Manado

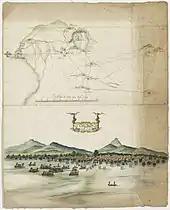
Map of Manado in 1679

Spain renounced its possessions in Minahasa by means of a treaty with the Portuguese in return for a payment of 350,000 ducats. Minahasan natives made an alliance treaty with the Dutch, and expelled the last of the Portuguese from Manado a few years later.